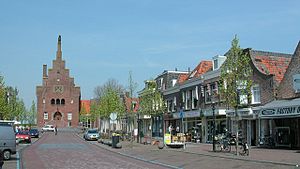
Medemblik
Centrum i Medemblik
Medemblik er en kommune og en by i Holland, i provinsen Noord-Holland og regionen Vestfriesland, på vestsiden af Zuiderzee. Det ligger umiddelbart syd for den tidligere kommune Wieringermeer.